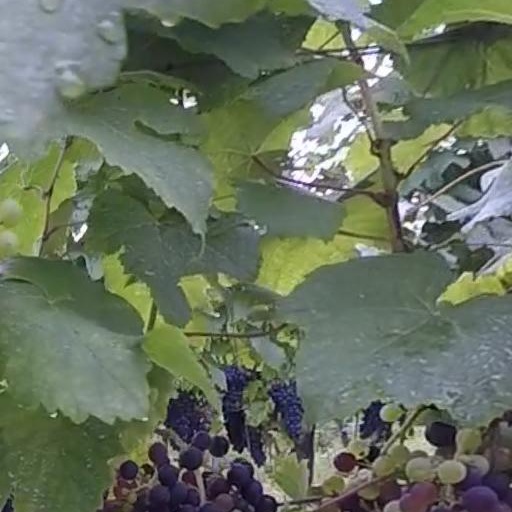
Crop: grape